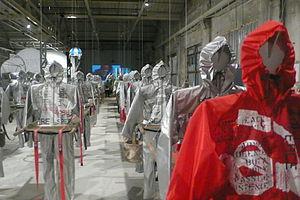
Lucy Orta, née en 1966 à Royal Sutton Coldfield, est une plasticienne britannique active en France à partir de 1991.